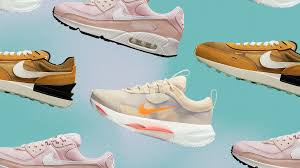
Label: Sneaker